Synod of Polotsk

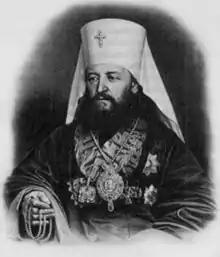
Bishop Joseph (Semashko)

The Synod of Polotsk was a local synod held on February 12, 1839, by the clergy of the Ruthenian Greek Catholic Church in the city of Polotsk for reunification with the Russian Orthodox Church. Polotsk was the center of the Greek Catholic Archeparchy of Polotsk-Vitebsk, the metropolitan seat of all Greek Catholics after the partition of the Polish-Lithuanian Commonwealth.